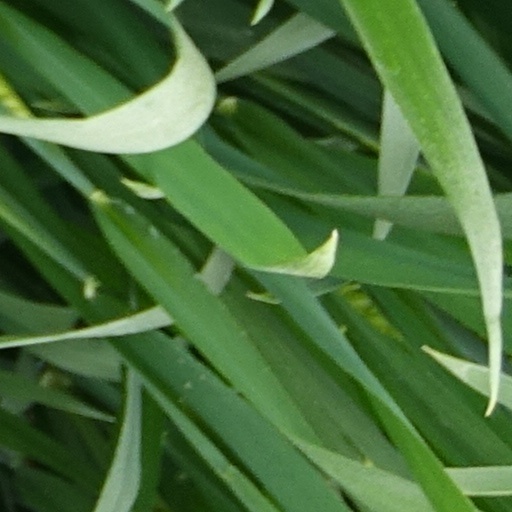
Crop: wheat